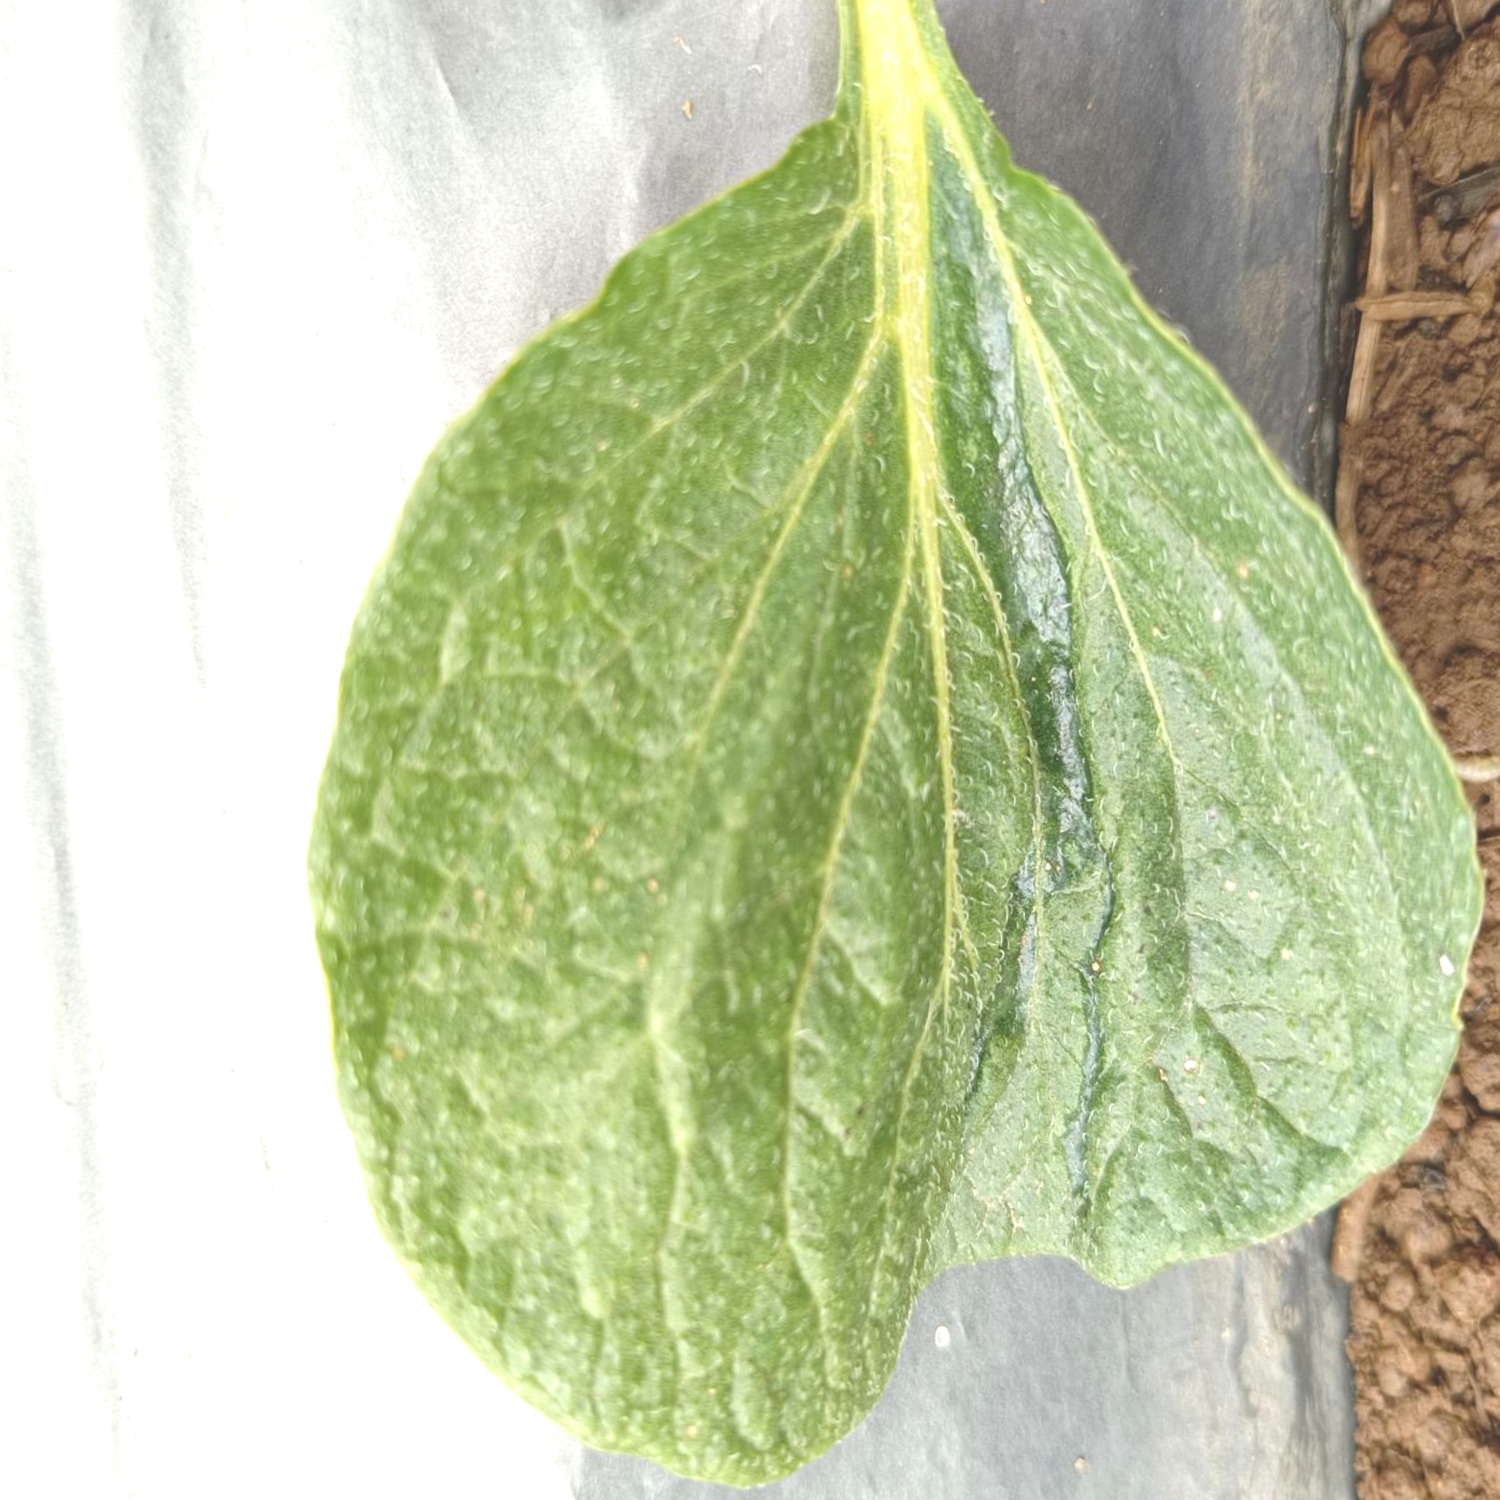
Etiqueta: Virus